M777 howitzer

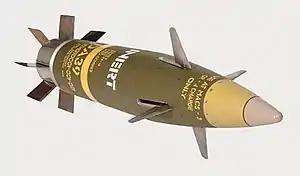
XM982 Excalibur GPS-guided munition (inert)

The M777A2 may be combined with the M982 Excalibur 155 mm GPS-guided munition, which allows accurate fire at a range of up to . This almost doubles the area covered by a single battery to about . Testing at the Yuma Proving Ground by the US Army placed 13 of 14 Excalibur rounds, fired from up to , within of their target, suggesting a circular error probable of .